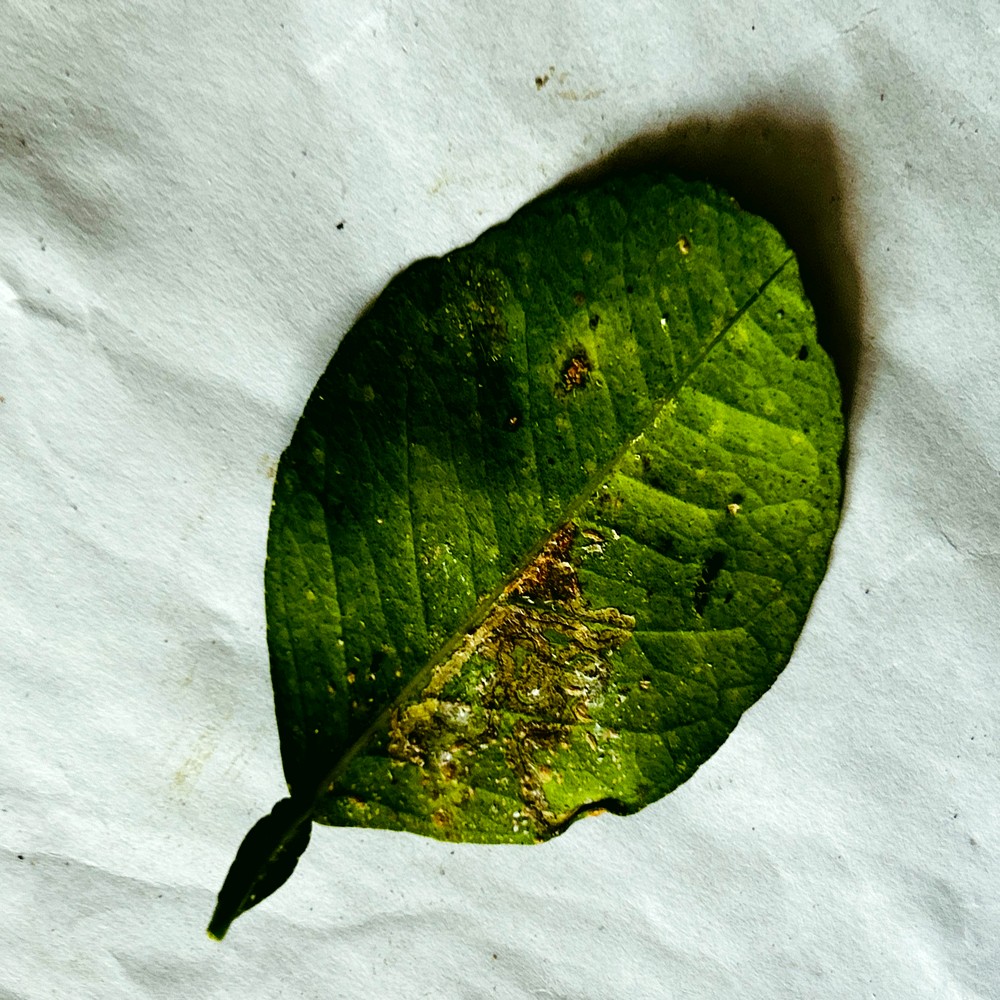
Label: Bacterial Blight